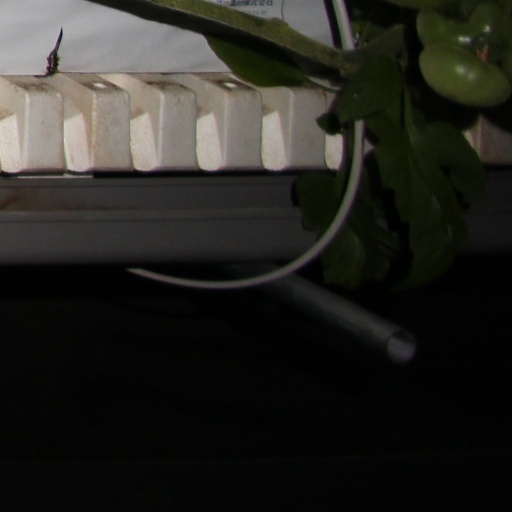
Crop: tomato